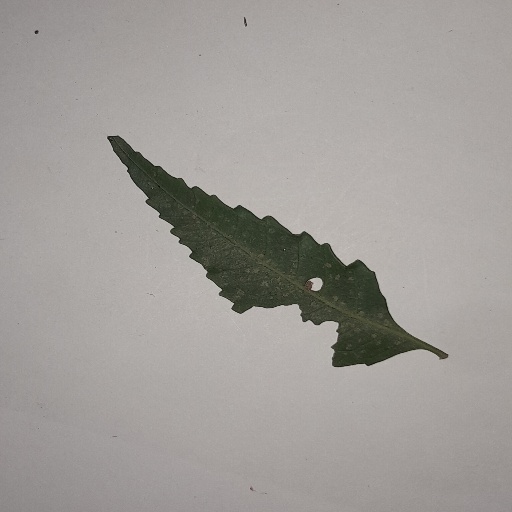
Species: Neem
Leaf condition: Shot Hole Leaf